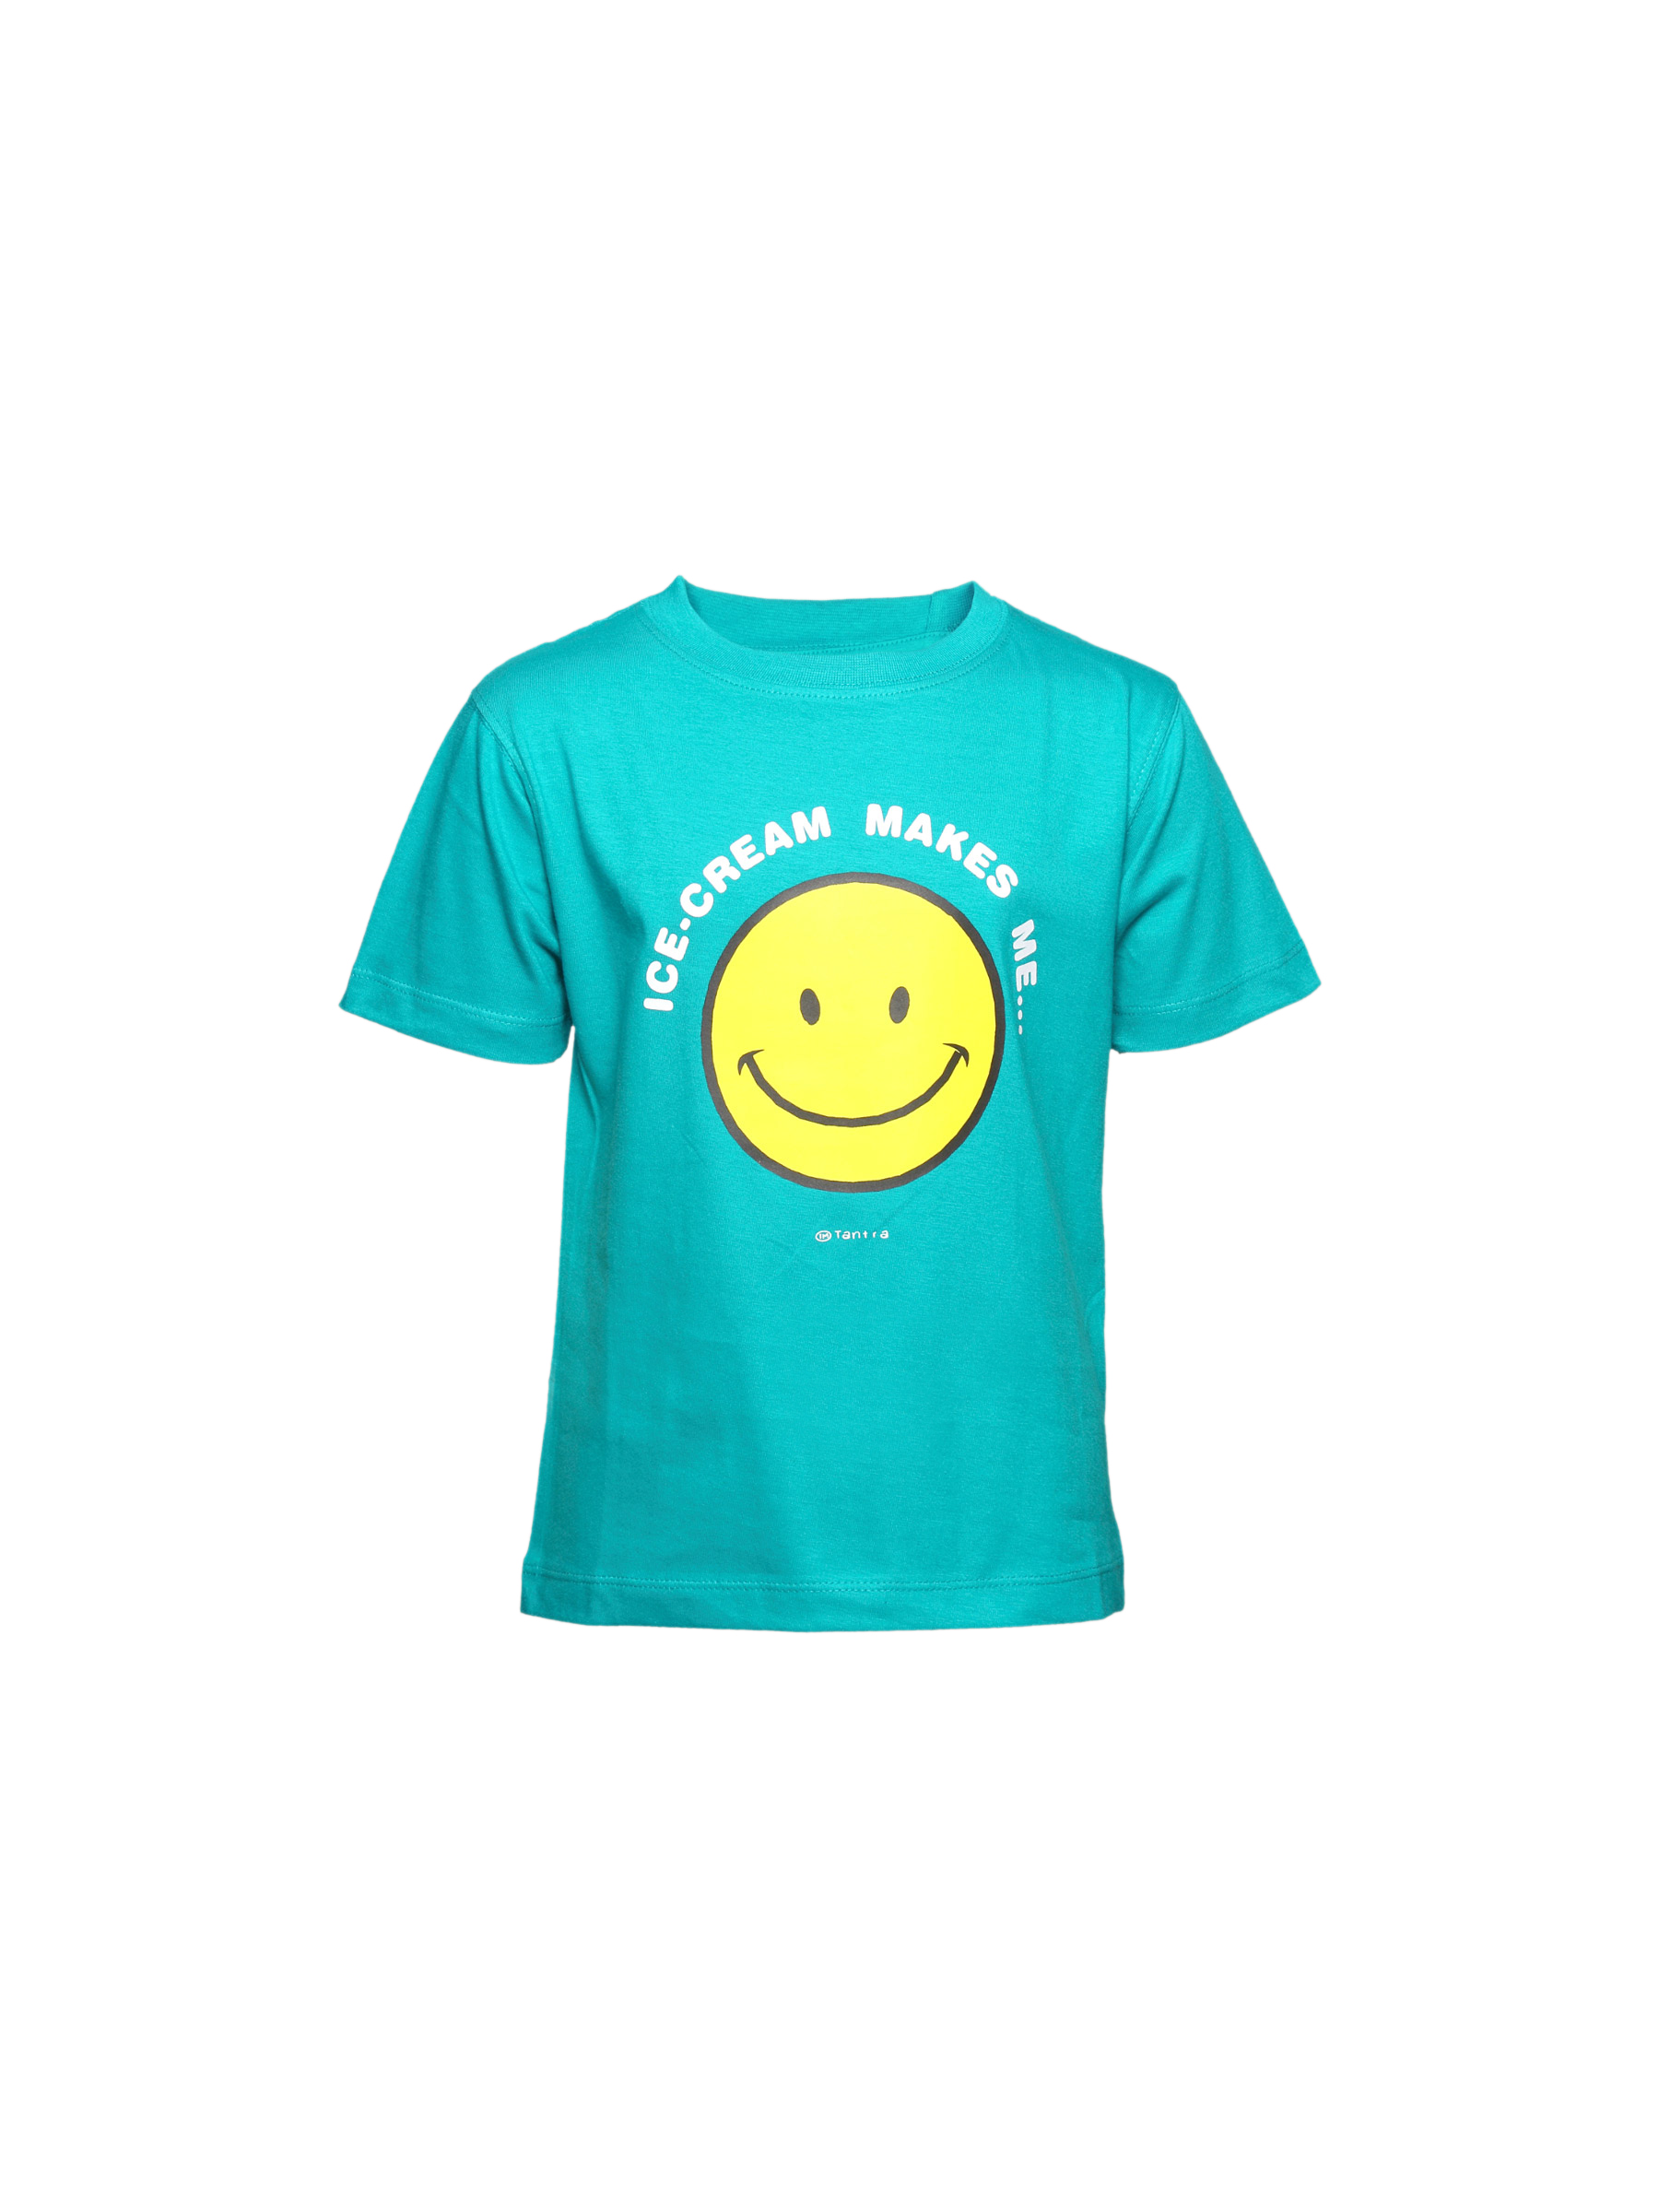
Tantra Kid's Unisex Ice Cream Aqua Green Kidswear
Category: Apparel / Topwear / Tshirts
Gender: Unisex
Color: Green
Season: Summer 2011
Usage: Casual